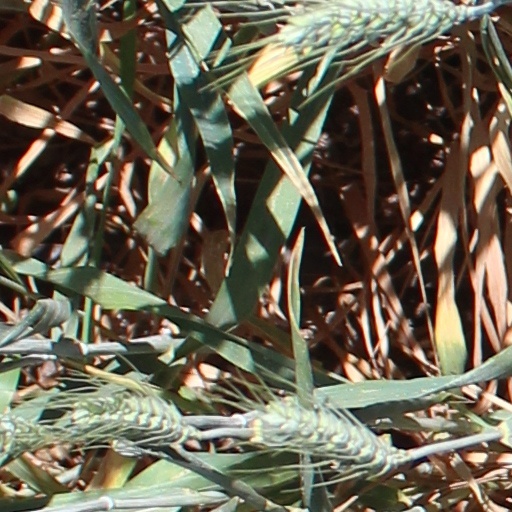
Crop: wheat